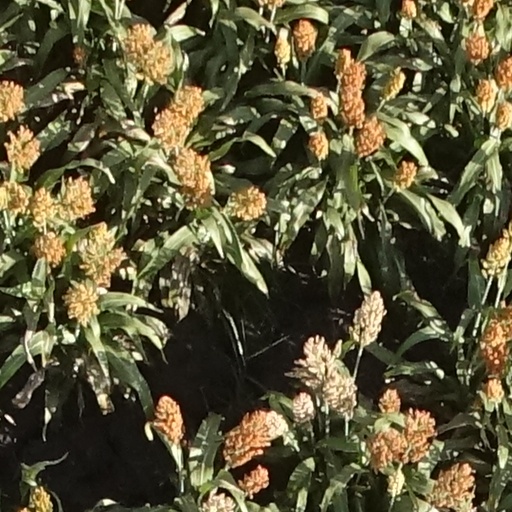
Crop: sorghum